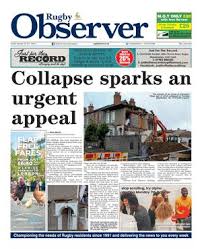
Label: paper